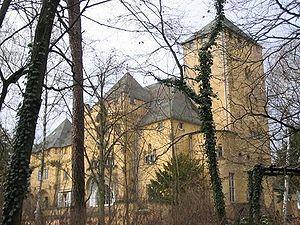
'Hakeburg' est un cultivar de rosier grimpant obtenu en 1912 par le rosiériste allemand Hermann Kiese et mis au commerce en 1913. Il s'agit d'un hybride de Rosa multiflora. Il doit son nom au château d'Hakeburg, au sud de Berlin à Kleinmachnow, où son propriétaire Dietlow von Hake possédait une pépinière de roses et vendait entre autres cette variété.